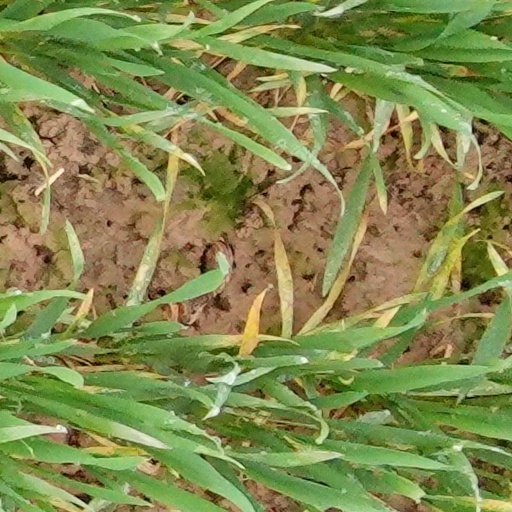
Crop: wheat